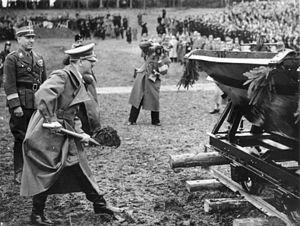
L'autoroute autrichienne A1 est un axe autoroutier qui relie Vienne à Salzbourg via Linz faisant partie de la route européenne 60. Sa longueur est de 292 km. C'est la plus ancienne des autoroutes d'Autriche.